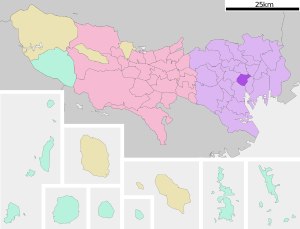
Chiyoda (Tokyo)
Chiyodas placering i Tokyo
Chiyoda er en af Tokyos bydistrikter. På Engelsk kaldes den for Chiyoda City. Pr. oktober 2007 havde Chiyoda 45.543 indbyggere og en befolkningstæthed på 3.912 indbyggere pr. km² og dermed det mindst befolkede af de 23 bydistrikter. Det totale areal er på 11,64 km², hvor af Kejserpaladset Kokyo dækker 12%.